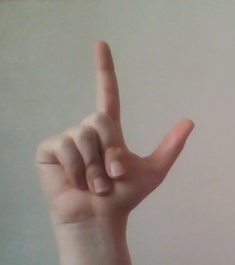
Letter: laam